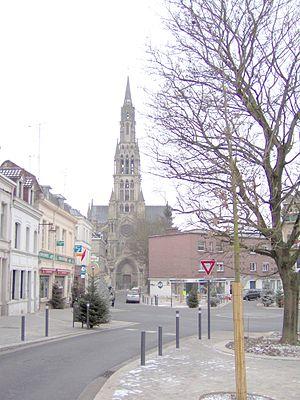
Église Notre-Dame-du-Saint-Cordon de Valenciennes (Nord, France).
Il existe 171 basiliques mineures en France.
Le Tour du Saint-Cordon est une procession qui a lieu chaque année à Valenciennes le deuxième dimanche de septembre.